Santee Indian Mound and Fort Watson

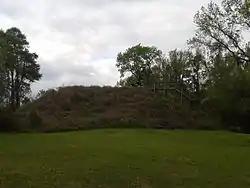
The mound in April, 2015

Santee Indian Mound and Fort Watson is a historic archaeological site located in North Santee, Clarendon County, South Carolina, near Summerton. Santee Indian Mound was part of a Santee mound village complex; it was probably a burial and/or temple mound, likely constructed in some cultural period between 1200–1500.